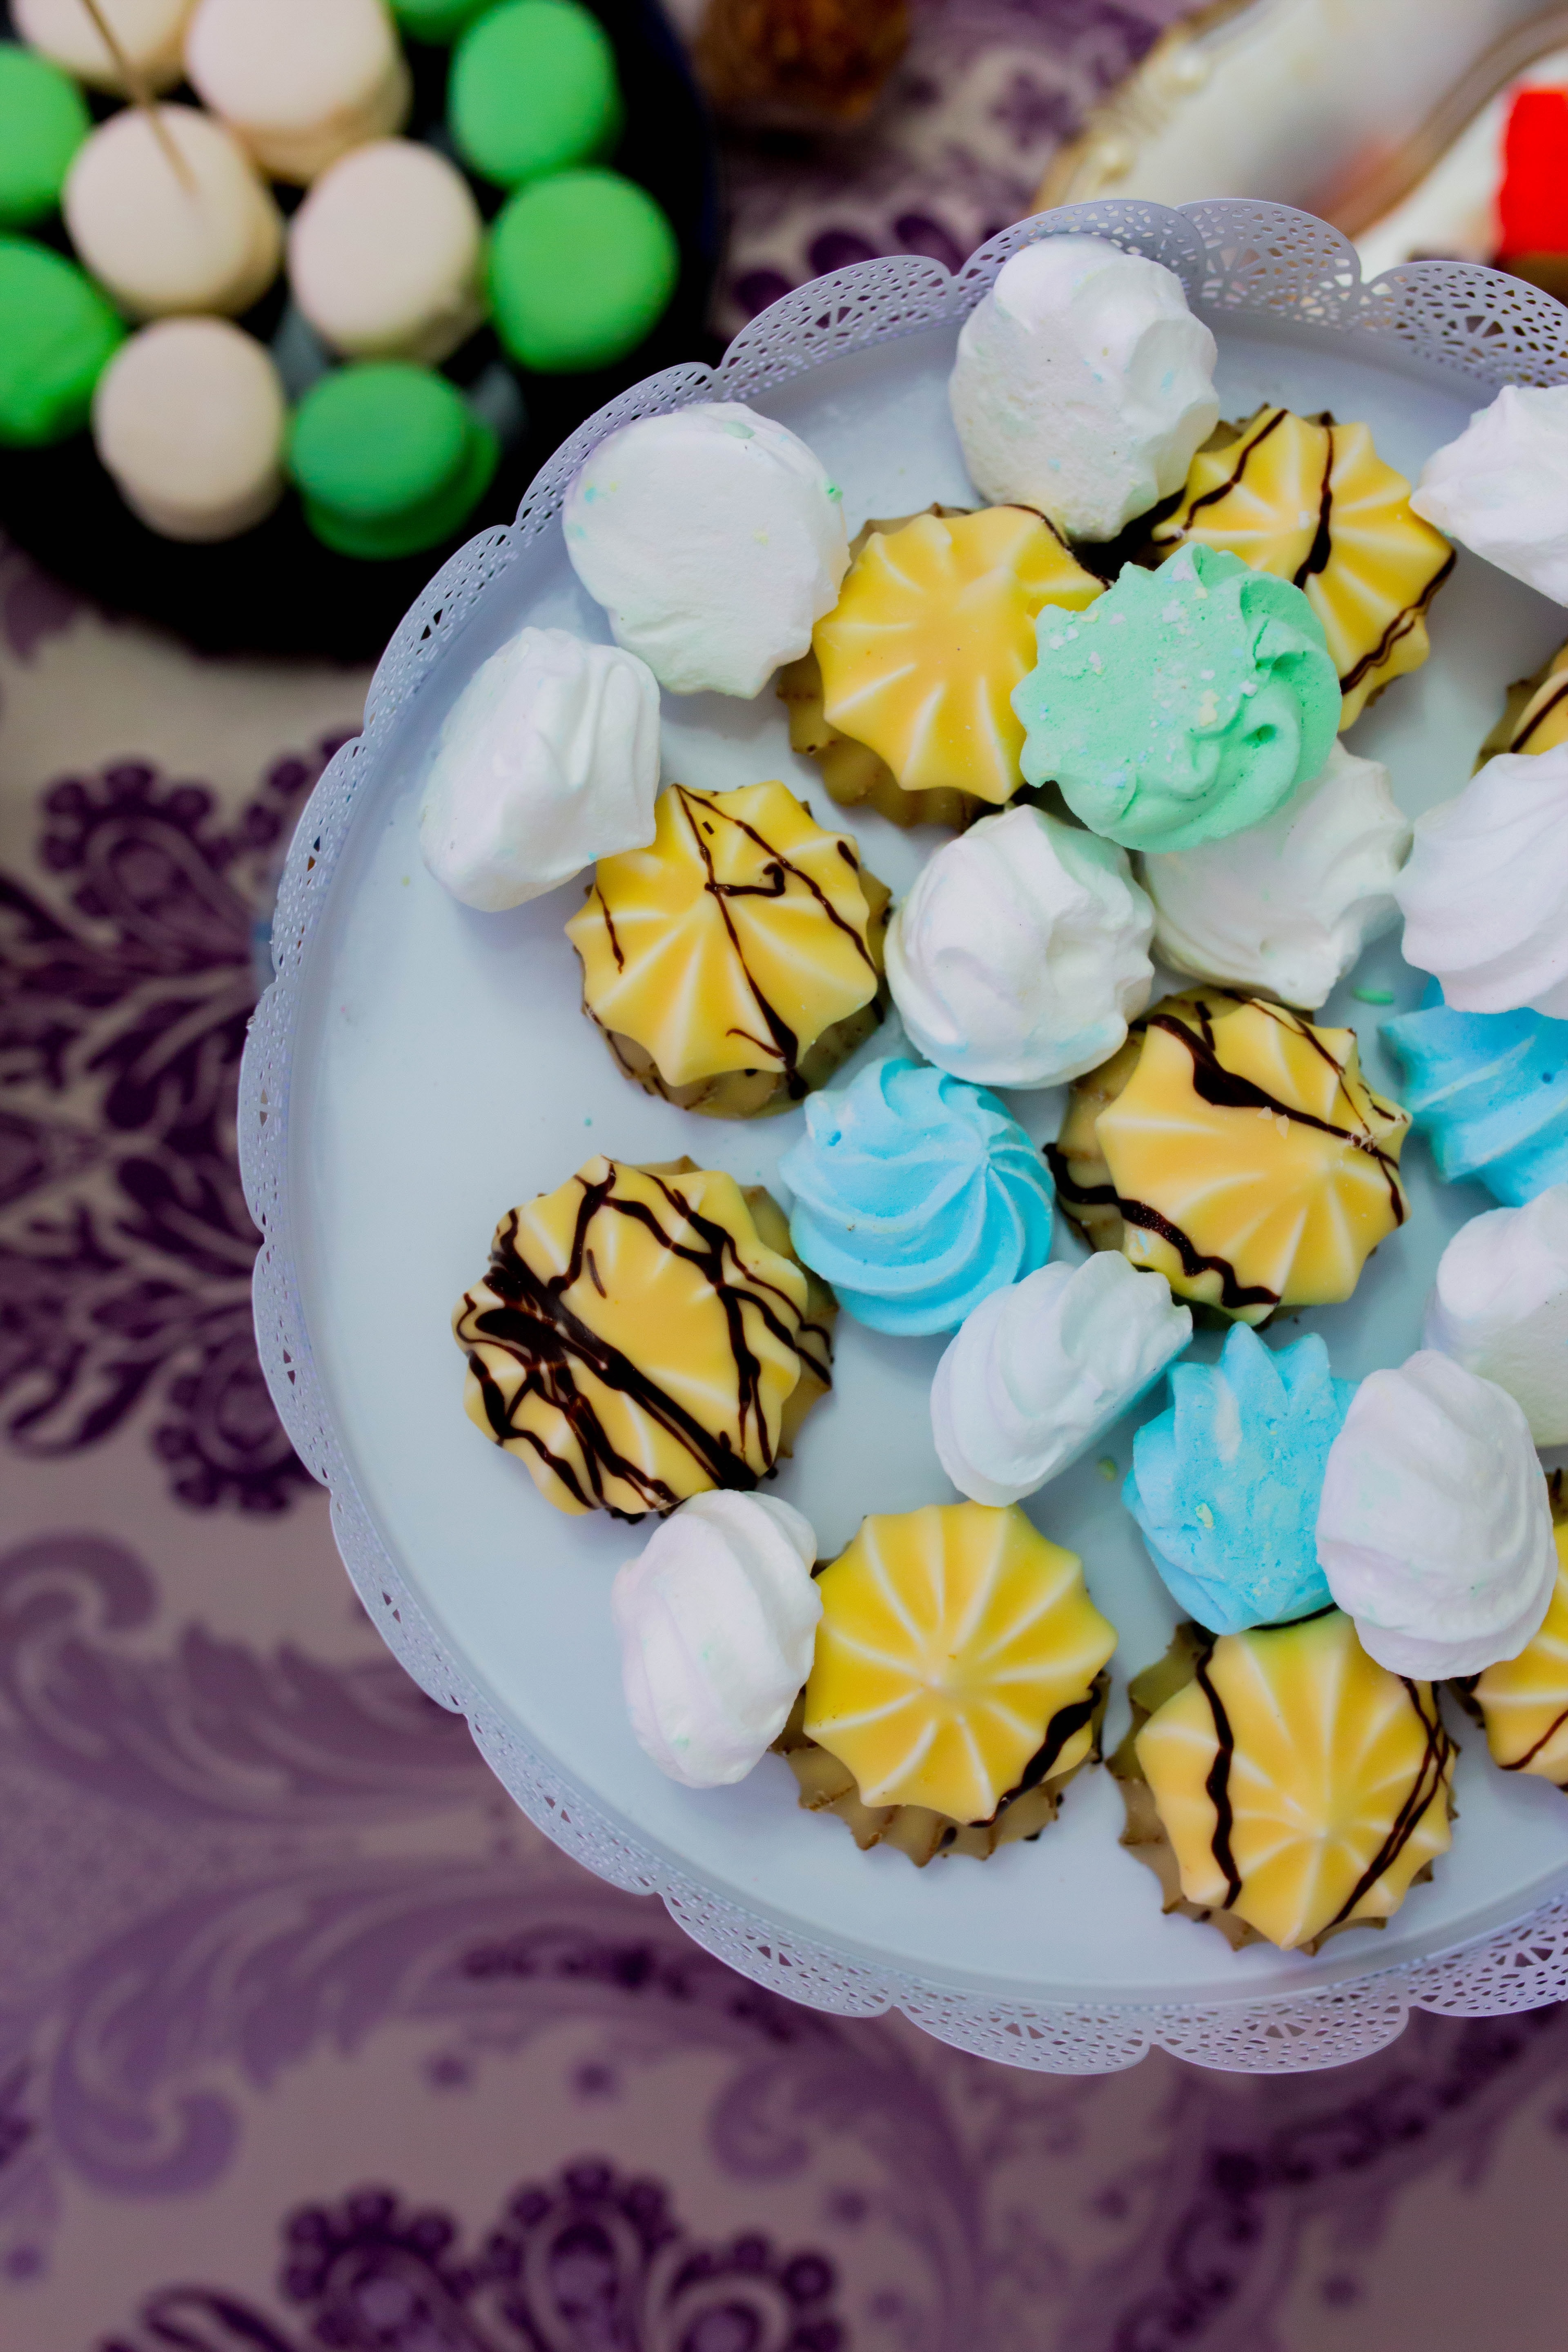
white, sweet, flower, petal, decoration, food, holiday, colorful, yellow, cupcake, baking, biscuit, dessert, cuisine, delicious, cake, homemade, pastry, season, cookies, icing, party, tradition, fondant, sweetness, gingerbread, treat, flavor, buttercream, cake decorating, snack food